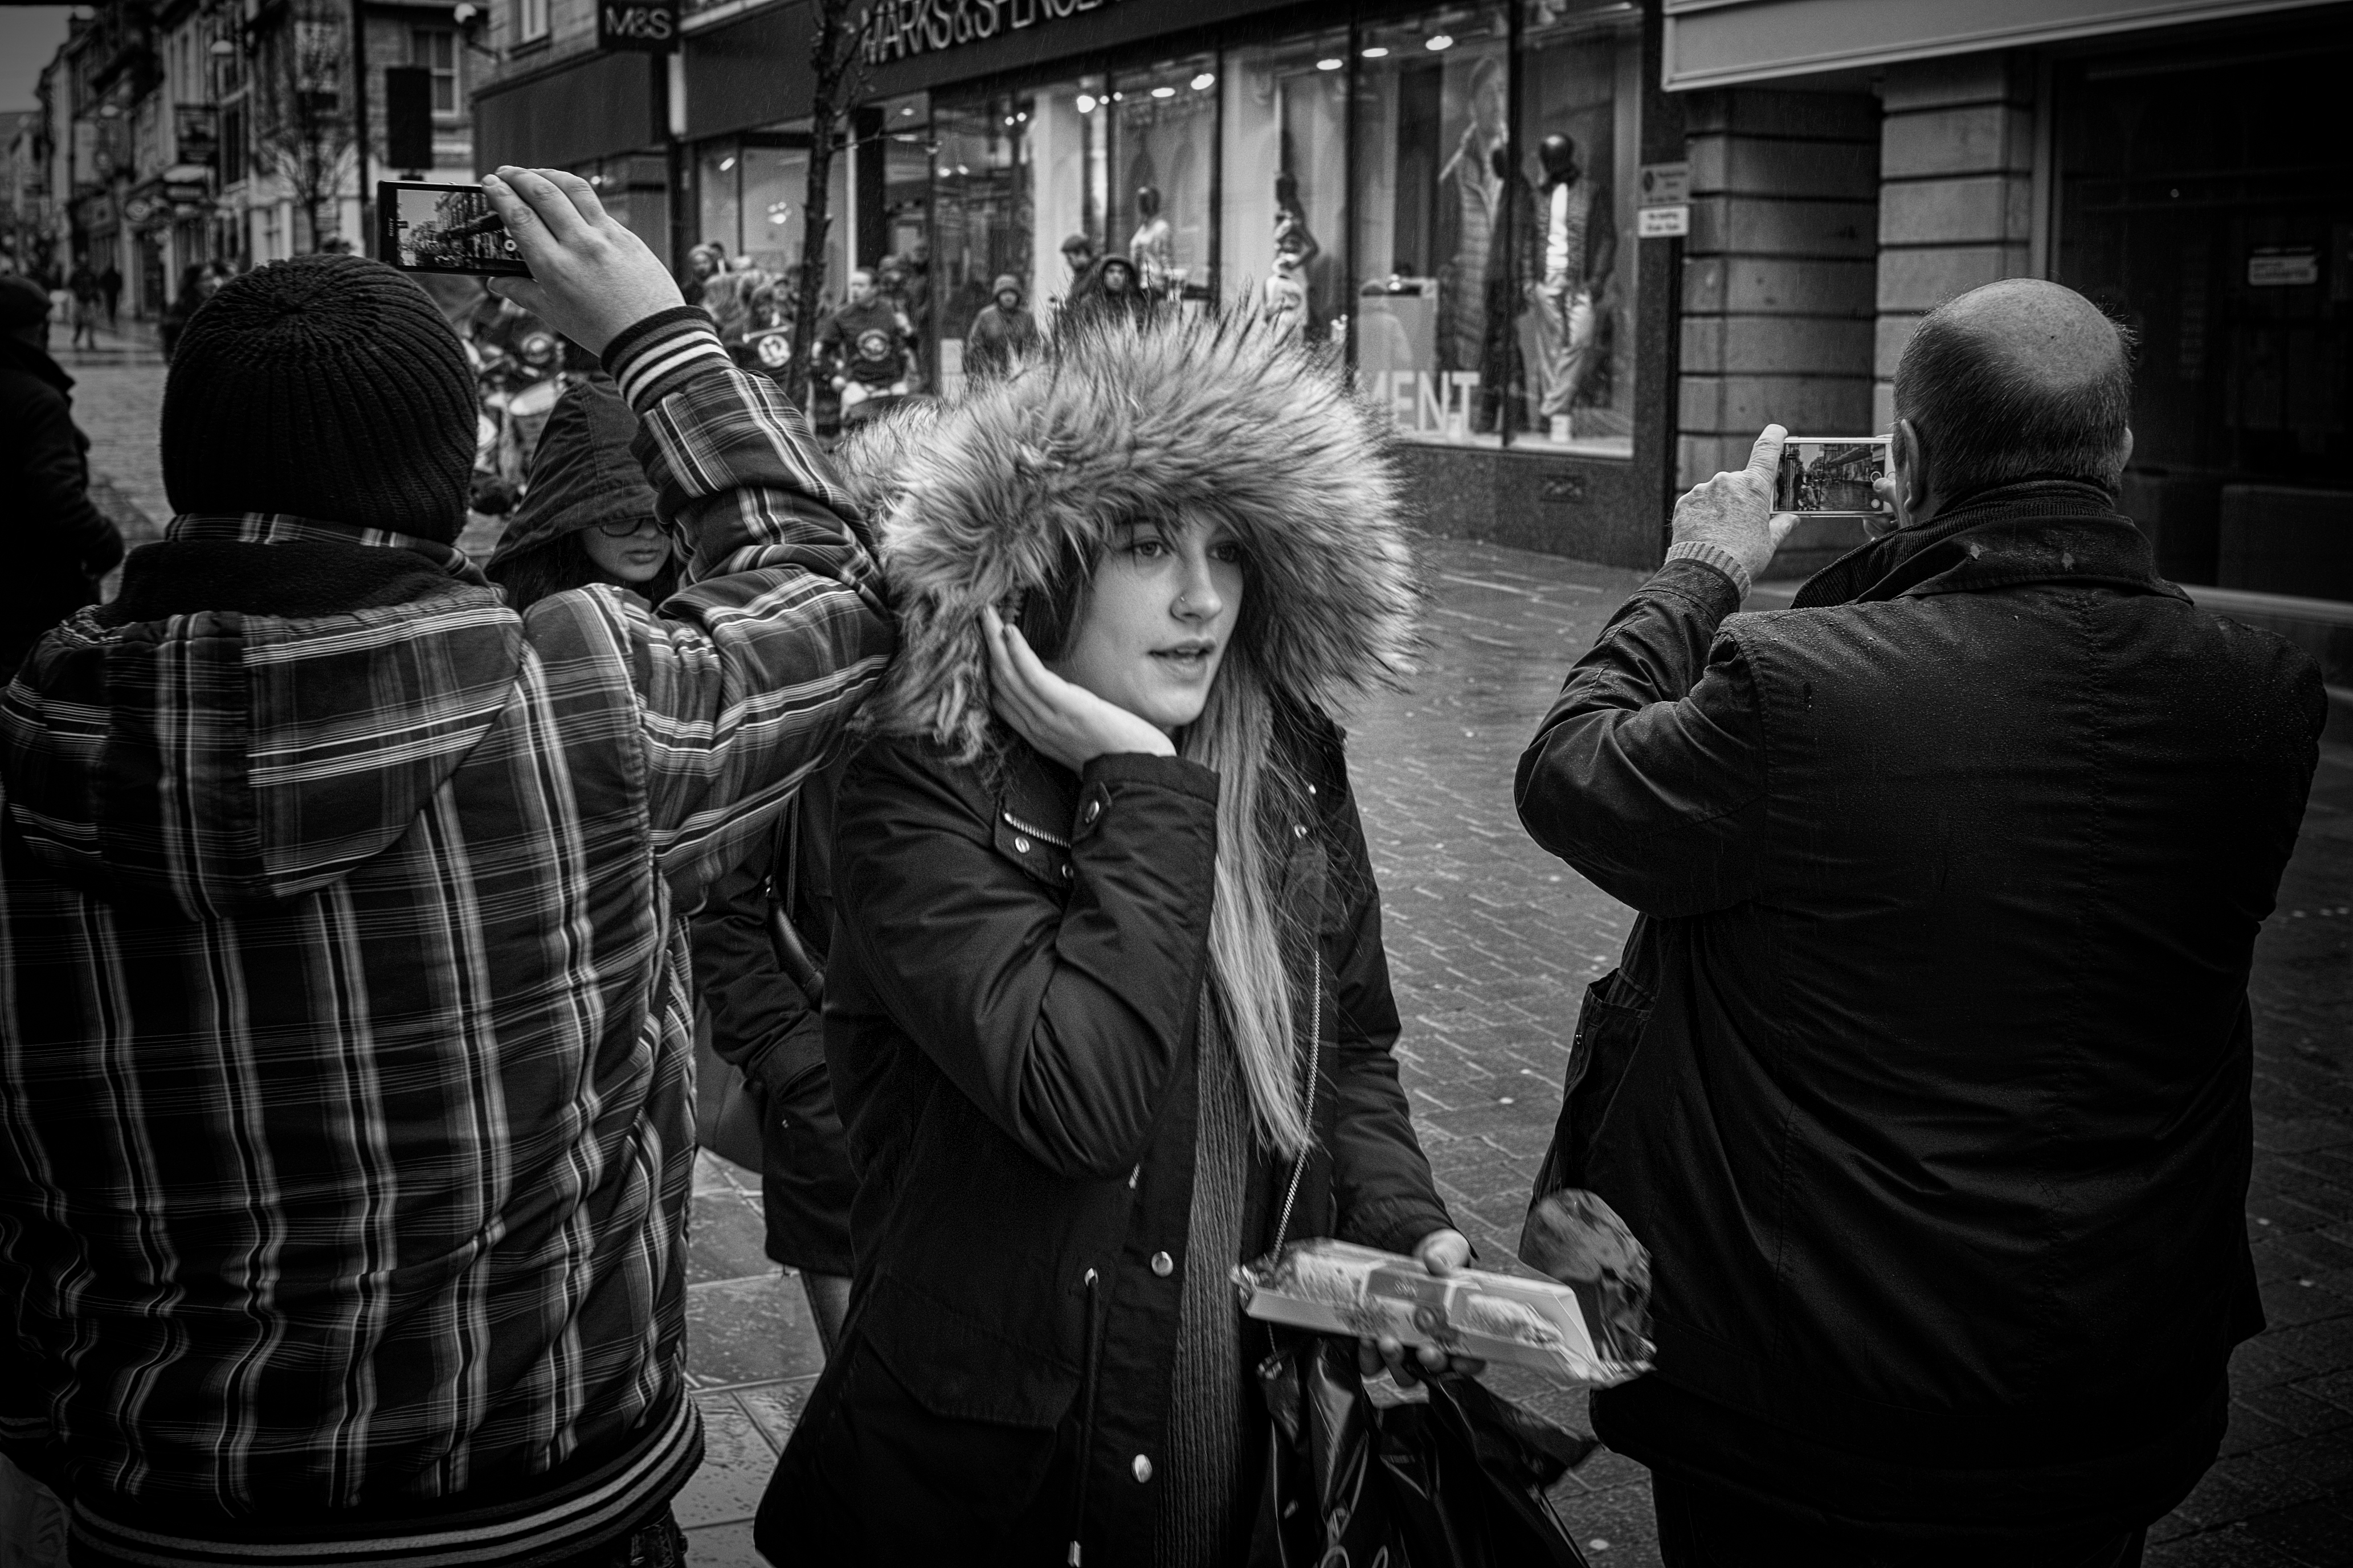
black and white, girl, street, camera, photography, film, darkness, black, monochrome, photos, lancashire, uk, streetphotography, streets, lancaster, monochrome photography, film noir, goth subculture